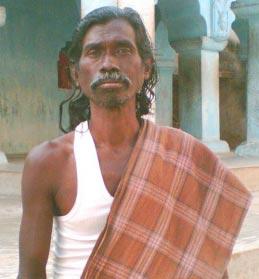
ฮัลธาร์ นาค

| image = Haldhar Nag.JPG
| nickname = กวีเสื้อกล้าม, โลกกวีรัตน
| birth_place = เฆมส์ บาร์การ์ฮ รัฐโอฑิศา อินเดีย
| occupation = กวี นักสังคมสงเคราะห์
| language = ภาษาสัมพัลปุร|สัมพัลปุร
| education = ลาออกจากประถม
| period = พ.ศ. 2533−ปัจจุบัน
| notableworks = '
| spouse = Malati Nag
| children = ลูกสาว 1 คน
| awards = ปัทมศรี
| signature = Signature of Haldhar Nag.svg
ไฟล์:The President, Shri Pranab Mukherjee presenting the Padma Shri Award to Shri Haladhar Nag, at a Civil Investiture Ceremony, at Rashtrapati Bhavan, in New Delhi on March 28, 2016.jpg|thumb|ได้รับปัทมศรี
ฮัลธาร์ นาค (; ) เป็นกวีและนักเขียนจาก บาร์การ์ฮ รัฐโอฑิศา อินเดีย เป็นที่รู้จักกันทั่วไปว่าเป็น "โลกกวีรัตน" () และ "กวีเสื้อกล้าม" เขาได้รับรางวัลปัทมศรีจากรัฐบาลอินเดียใน พ.ศ. 2559
ผลงานที่ดังที่สุดของเขาคือ "Kavyanjali" (ชุดคัดเลือกบทกวีแปลภาษาอังกฤษที่เปิดตัวเมื่อวันที่ 2 ตุลาคม 2559) วันที่ 22 พฤศจิกายน 2562 ผลงานของเขา "Kavyanjali" เล่มที่ 3 ออกวางจําหน่ายใน Bargarh ในปีเดียวกันเขาได้รับปริญญาเอกจาก
== ผลงาน ==
ผลงานบางส่วนของเขาที่ยังคงเป็นที่ชื่นชอบมากที่สุด ได้แก่:
* "Lokgeet"
* "Samparda"
* "Krushnaguru"
* "Mahasati Urmila"
* "Tara Mandodari"
* "Achhia"
* "Bacchhar"
* "Siri Somalai"
* "Veer Surendra Sai"
* "Karamsani"
* "Rasia Kavi" (ชีวประวัติของตุลสีทาส)
* "Prem Paechan"
* "Kavyanjali เล่มที่ 3" (จัดจําหน่าย 22 พฤศจิกายน 2562)
=== รูปแบบวรรณกรรม ===
กวีนิพนธ์ของเขามีพื้นฐานมาจากปัญหาในชีวิตประจําวัน เช่น ประเด็นทางสังคม ธรรมชาติ ศาสนา และการต่อต้านการกดขี่
== การแต่งตัว ==
ปกติแล้วฮัลธาร์เดินเท้าเปล่า ไม่สวมรองเท้าใดๆ เพราะเสมอใส่เสื้อกล้ามสีขาวและโธตี เรียกว่า "กวีเสื้อกล้าม" เขาบอกว่าเขารู้สึกดีและเปิดกว้างใส่เสื้อผ้าเหล่านี้
== อ้างอิง ==
== แหล่งข้อมูลอื่น ==
หมวดหมู่:นักเขียนชาวอินเดีย
หมวดหมู่:กวี
หมวดหมู่:บุคคลจากรัฐโอฑิศา